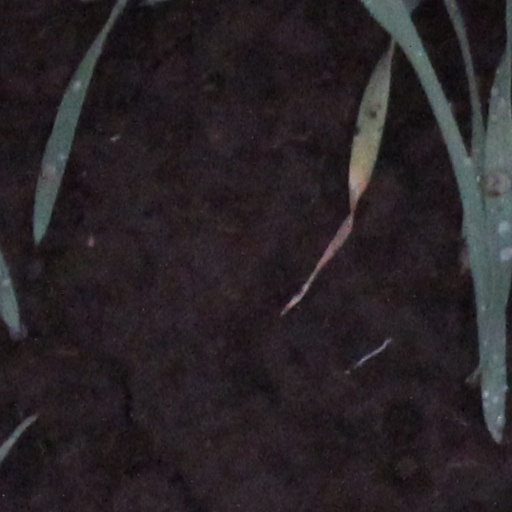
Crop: wheat